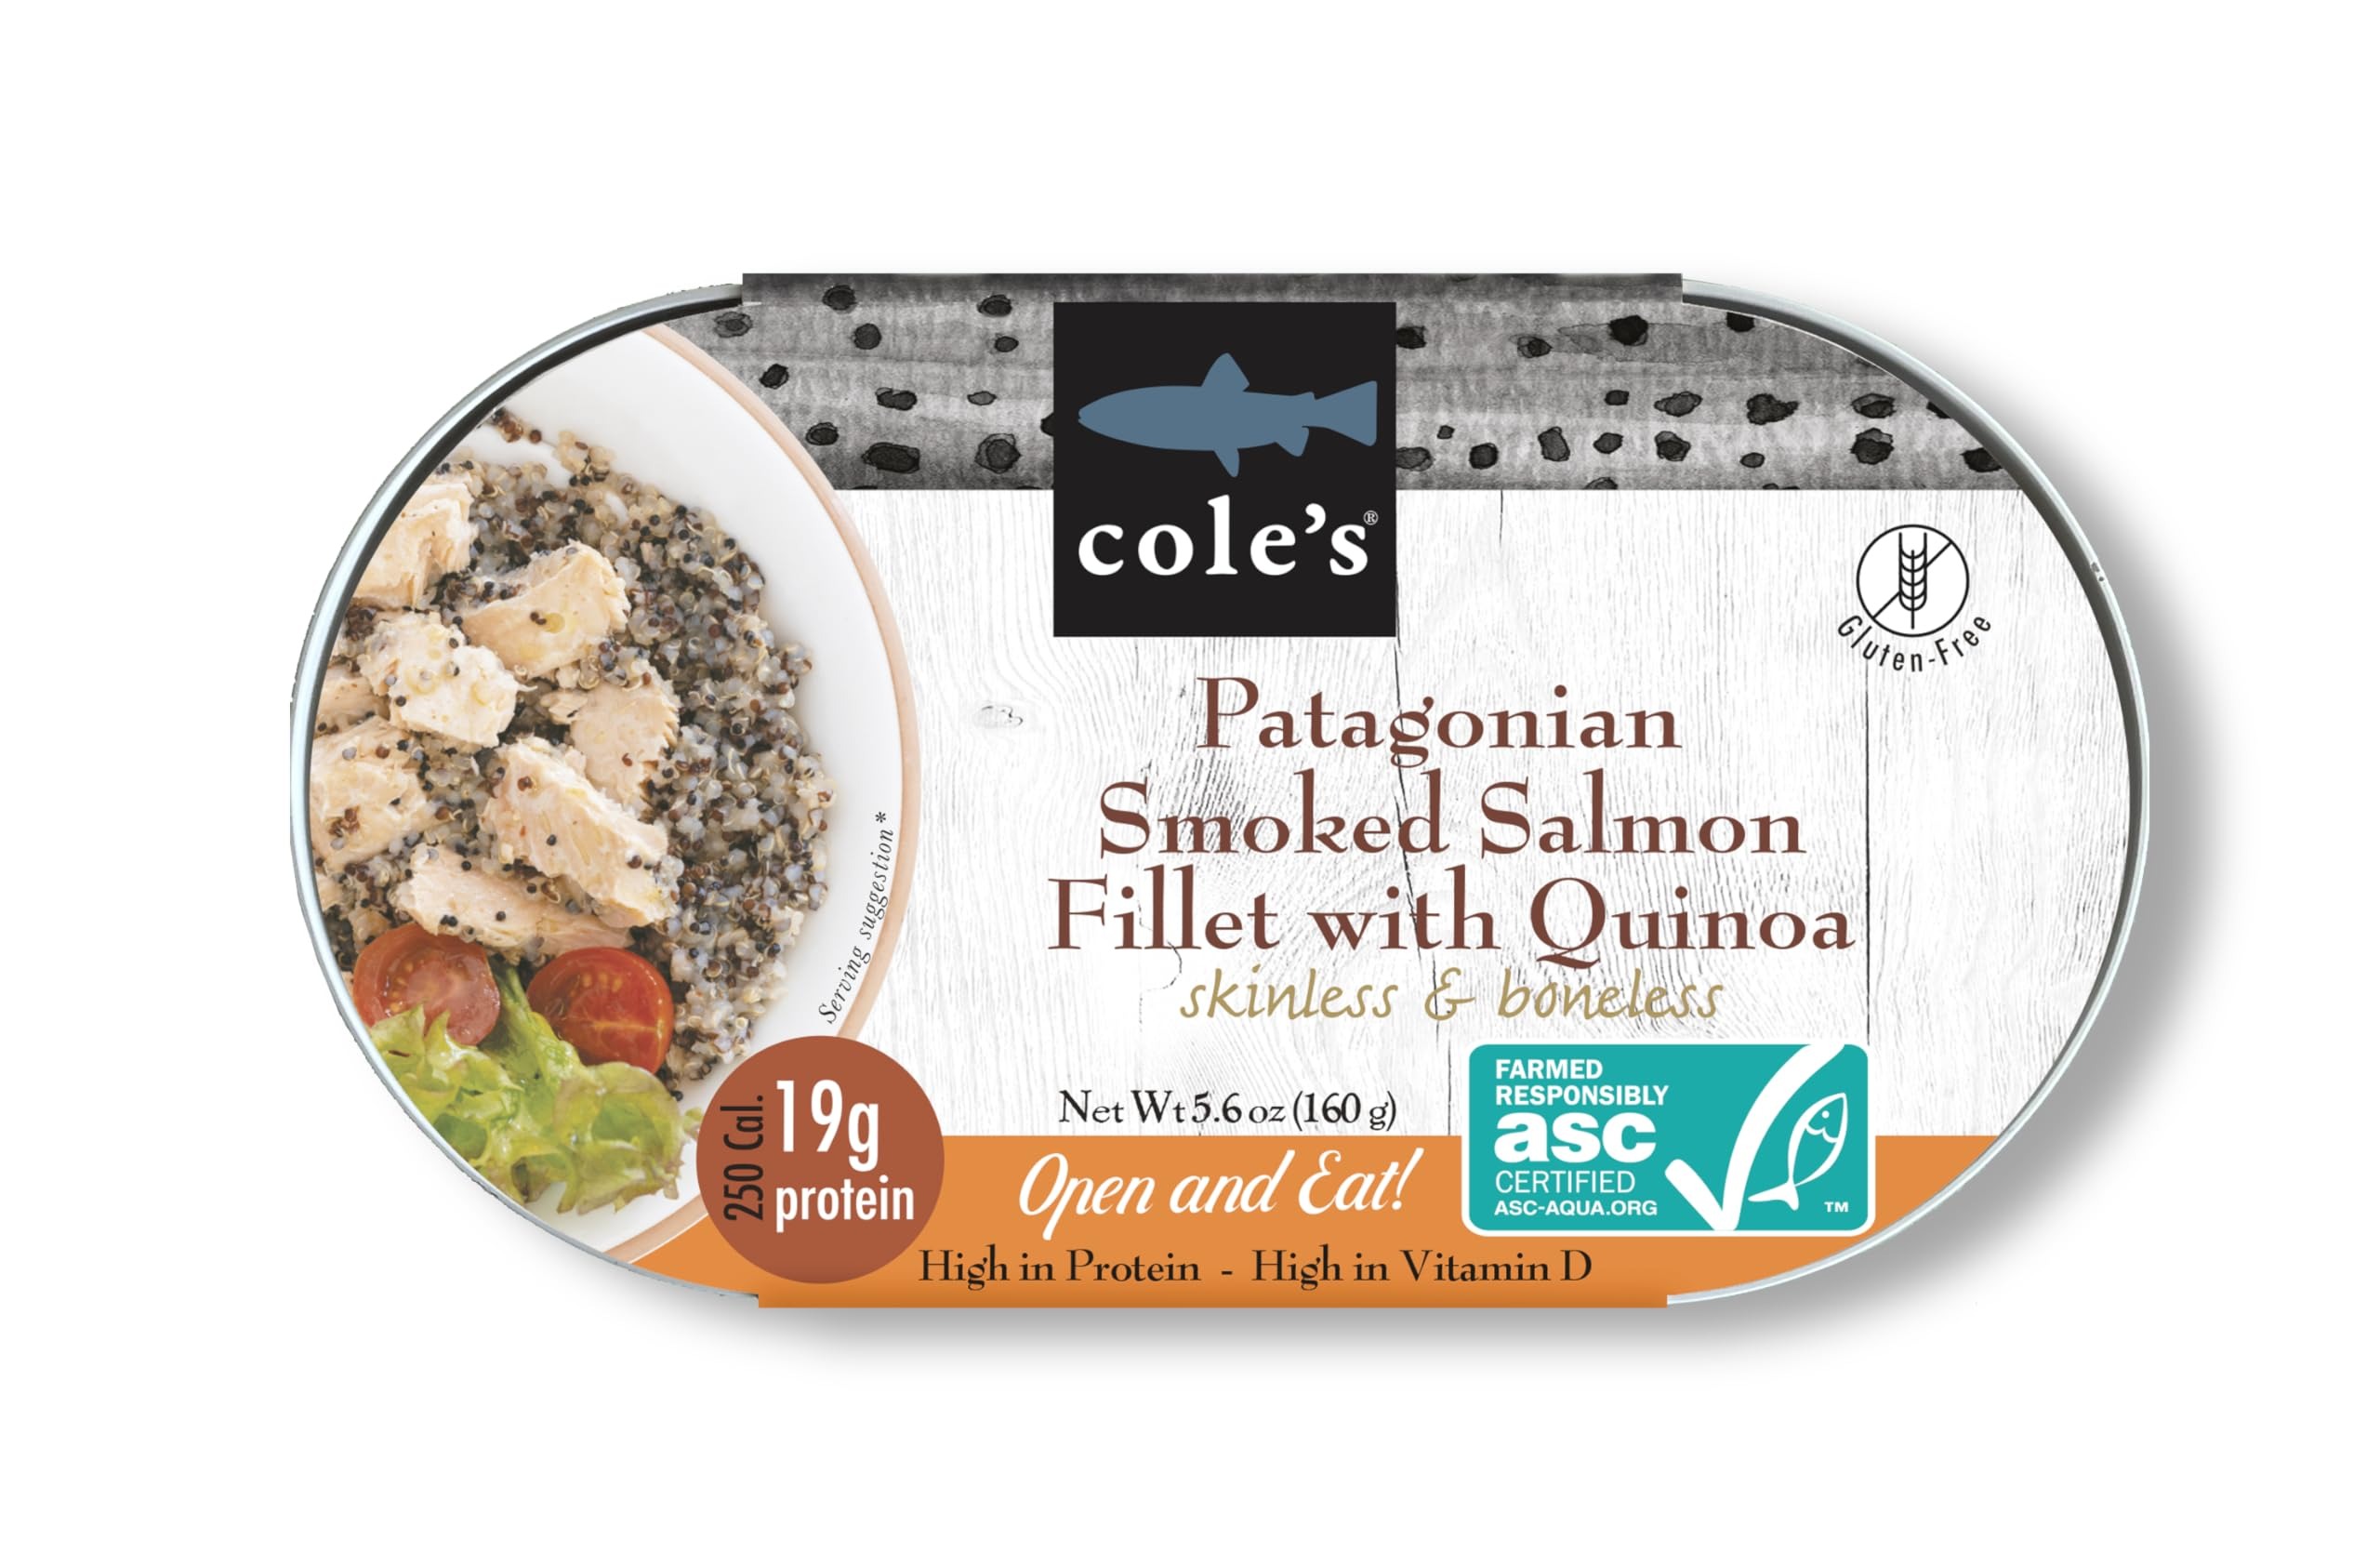
Item Name: COLE’S - Patagonian Smoked Salmon Fillet with Quinoa| Ready to Eat Meal | 5.6 oz Hand-Packed Canned Fish | 19g Protein | High in Vitamin D | 1 Unit
Bullet Point 1: SUSTAINABLY-RAISED SALMON - Discover Cole's Seafood Smoked Salmon Fillet with Quinoa. Our ASC-certified salmon is sustainably raised in the pristine waters of Patagonia.
Bullet Point 2: EXCEPTIONALLY TENDER & DELICIOUS - Cole’s skinless, boneless salmon fillet is Applewood-smoked, then combined with the highest quality ingredients for a complete ready-to-eat meal that is tender, moist and uniquely flavorful.
Bullet Point 3: EXCEPTIONALLY TENDER & DELICIOUS - Cole’s skinless, boneless salmon fillet is Applewood-smoked, then combined with the highest quality ingredients for a complete ready-to-eat meal that is tender, moist and uniquely flavorful.
Bullet Point 4: SERVING IDEAS - With 19 grams of protein, enjoy a gluten-free, Open & Eat meal right from the can. Toss it in with salads, add it to a grain bowl, or pack it for work as a quick meal for lunch to go!
Bullet Point 5: OPEN & EAT CONVENIENCE - Dive into Cole’s shelf-stable, ready-made meals, tailored for life on the move. Fully cooked and instantly ready to serve, they're a fuss-free delight.
Product Description: About Cole's Seafood: At Cole’s Seafood we are committed to bringing our customers unique, delicious fish and seafood from around the world, with a sensitivity to sustainability initiatives that will preserve our oceans, the surrounding environment, and support the continued viability of global fishing communities. We continuously develop new recipe ideas to encourage adding diverse, yet easy-to-prepare, healthy sources of alternative protein options into our customers’ daily diets. To underscore our dedication to sustainability beyond the sea, our ready to eat meals feature recyclable packaging, aligning with our commitment to a healthier planet. Cole's Patagonian Smoked Salmon Fillet with Quinoa: A Culinary Adventure Awaits! Indulge in Cole’s sustainably-sourced salmon fillet, smoked with applewood and paired with protein-rich quinoa. This tinned fish meal is hand packed and features a delicate hint of chili pepper, seasoned with Merken, a traditional Chilean spice blend. Conveniently packaged in a 5.6 oz can, it offers a substantial 19 grams of protein. Gluten-free, and rich in vitamin D, it's a nutritious addition to any mealtime. Whether tossed with pasta, combined with chickpeas in a hearty salad mix, or served with black rice and veggies, the culinary possibilities are endless. Its Open-and-Eat format makes it a versatile option for pantry staples, high protein snacks, and gluten free food. Don't miss out on exploring a world of flavors – try our other Open & Eat meals and canned seafood, including smoked salmon, tinned wild sardines, canned tuna fillets, mackerel, Patagonian smoked mussels, and savory soups, for a complete gourmet experience! Cole's - Capture the flavor, savor the taste!
Value: 5.6
Unit: Ounce

Price: 5.97